Whitefish Point Light

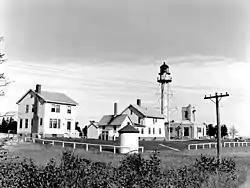
Vintage image of Whitefish Point Light

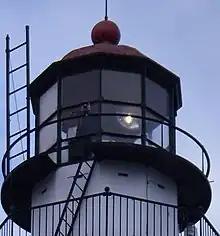
The DCB-224 Carlisle & Finch aerobeacon in operation at Whitefish Point on November 3, 2007

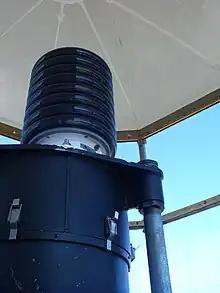
The light-emitting diode lantern installed at Whitefish Point in August 2011

Construction on the first light began in 1847, and the lighthouse was said to resemble that at Old Presque Isle Light. First lit in 1849, it was one of the first lighthouses on the shores of Lake Superior. It is the oldest active light on the lake, standing at the point of land that marks the course change for vessels coming from the southern coast of Lake Superior, known as the "Graveyard of the Great Lakes", to the Soo Locks. All vessels entering or leaving Lake Superior must past Whitefish Point. Whitefish Point Light is arguably the most important light on Lake Superior. The Whitefish Point area has more shipwrecks than any other area in Lake Superior.